Louisville in the American Civil War

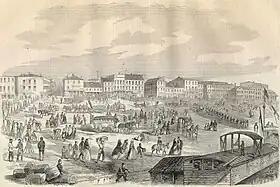
Citizens evacuate Louisville after Union General William "Bull" Nelson issues an order.

With the Confederate army under Bragg preparing to attack Louisville, the citizens of Louisville panicked. On September 22, 1862, General Nelson issued an evacuation order: "The women and children of this city will prepare to leave the city without delay." He ordered the Jeffersonville ferry to be used for military purposes only. Private vehicles were not allowed to go aboard the ferry boats without a special permit. Hundreds of Louisville residents gathered at the wharf for boats to New Albany or Jeffersonville. With Frankfort in Confederate hands for about a month, Governor Magoffin maintained his office in Louisville and the state legislature held their sessions in the Jefferson County Courthouse. Troops, volunteers and impressed labor worked around the clock to build a ring of breastworks and entrenchments around the city. New Union regiments flowed into the city. General William "Bull" Nelson took charge of the defense of Louisville. He sent Union troops to build pontoon bridges at Jeffersonville and New Albany to speed up the arrival of reinforcements, supplies and, if needed, the emergency evacuation of the city.